Rhoads Homestead

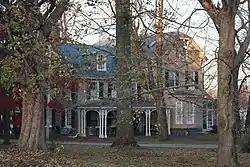
Rhoads Homestead Farmhouse. November 2012.

The Rhoads Homestead is an historic, American homestead that is located in New Hope, Bucks County, Pennsylvania.